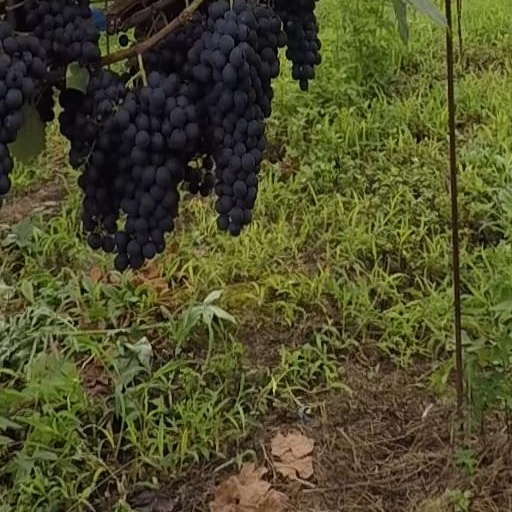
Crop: grape